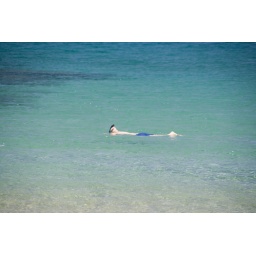
Dad snorkeling by the black rock